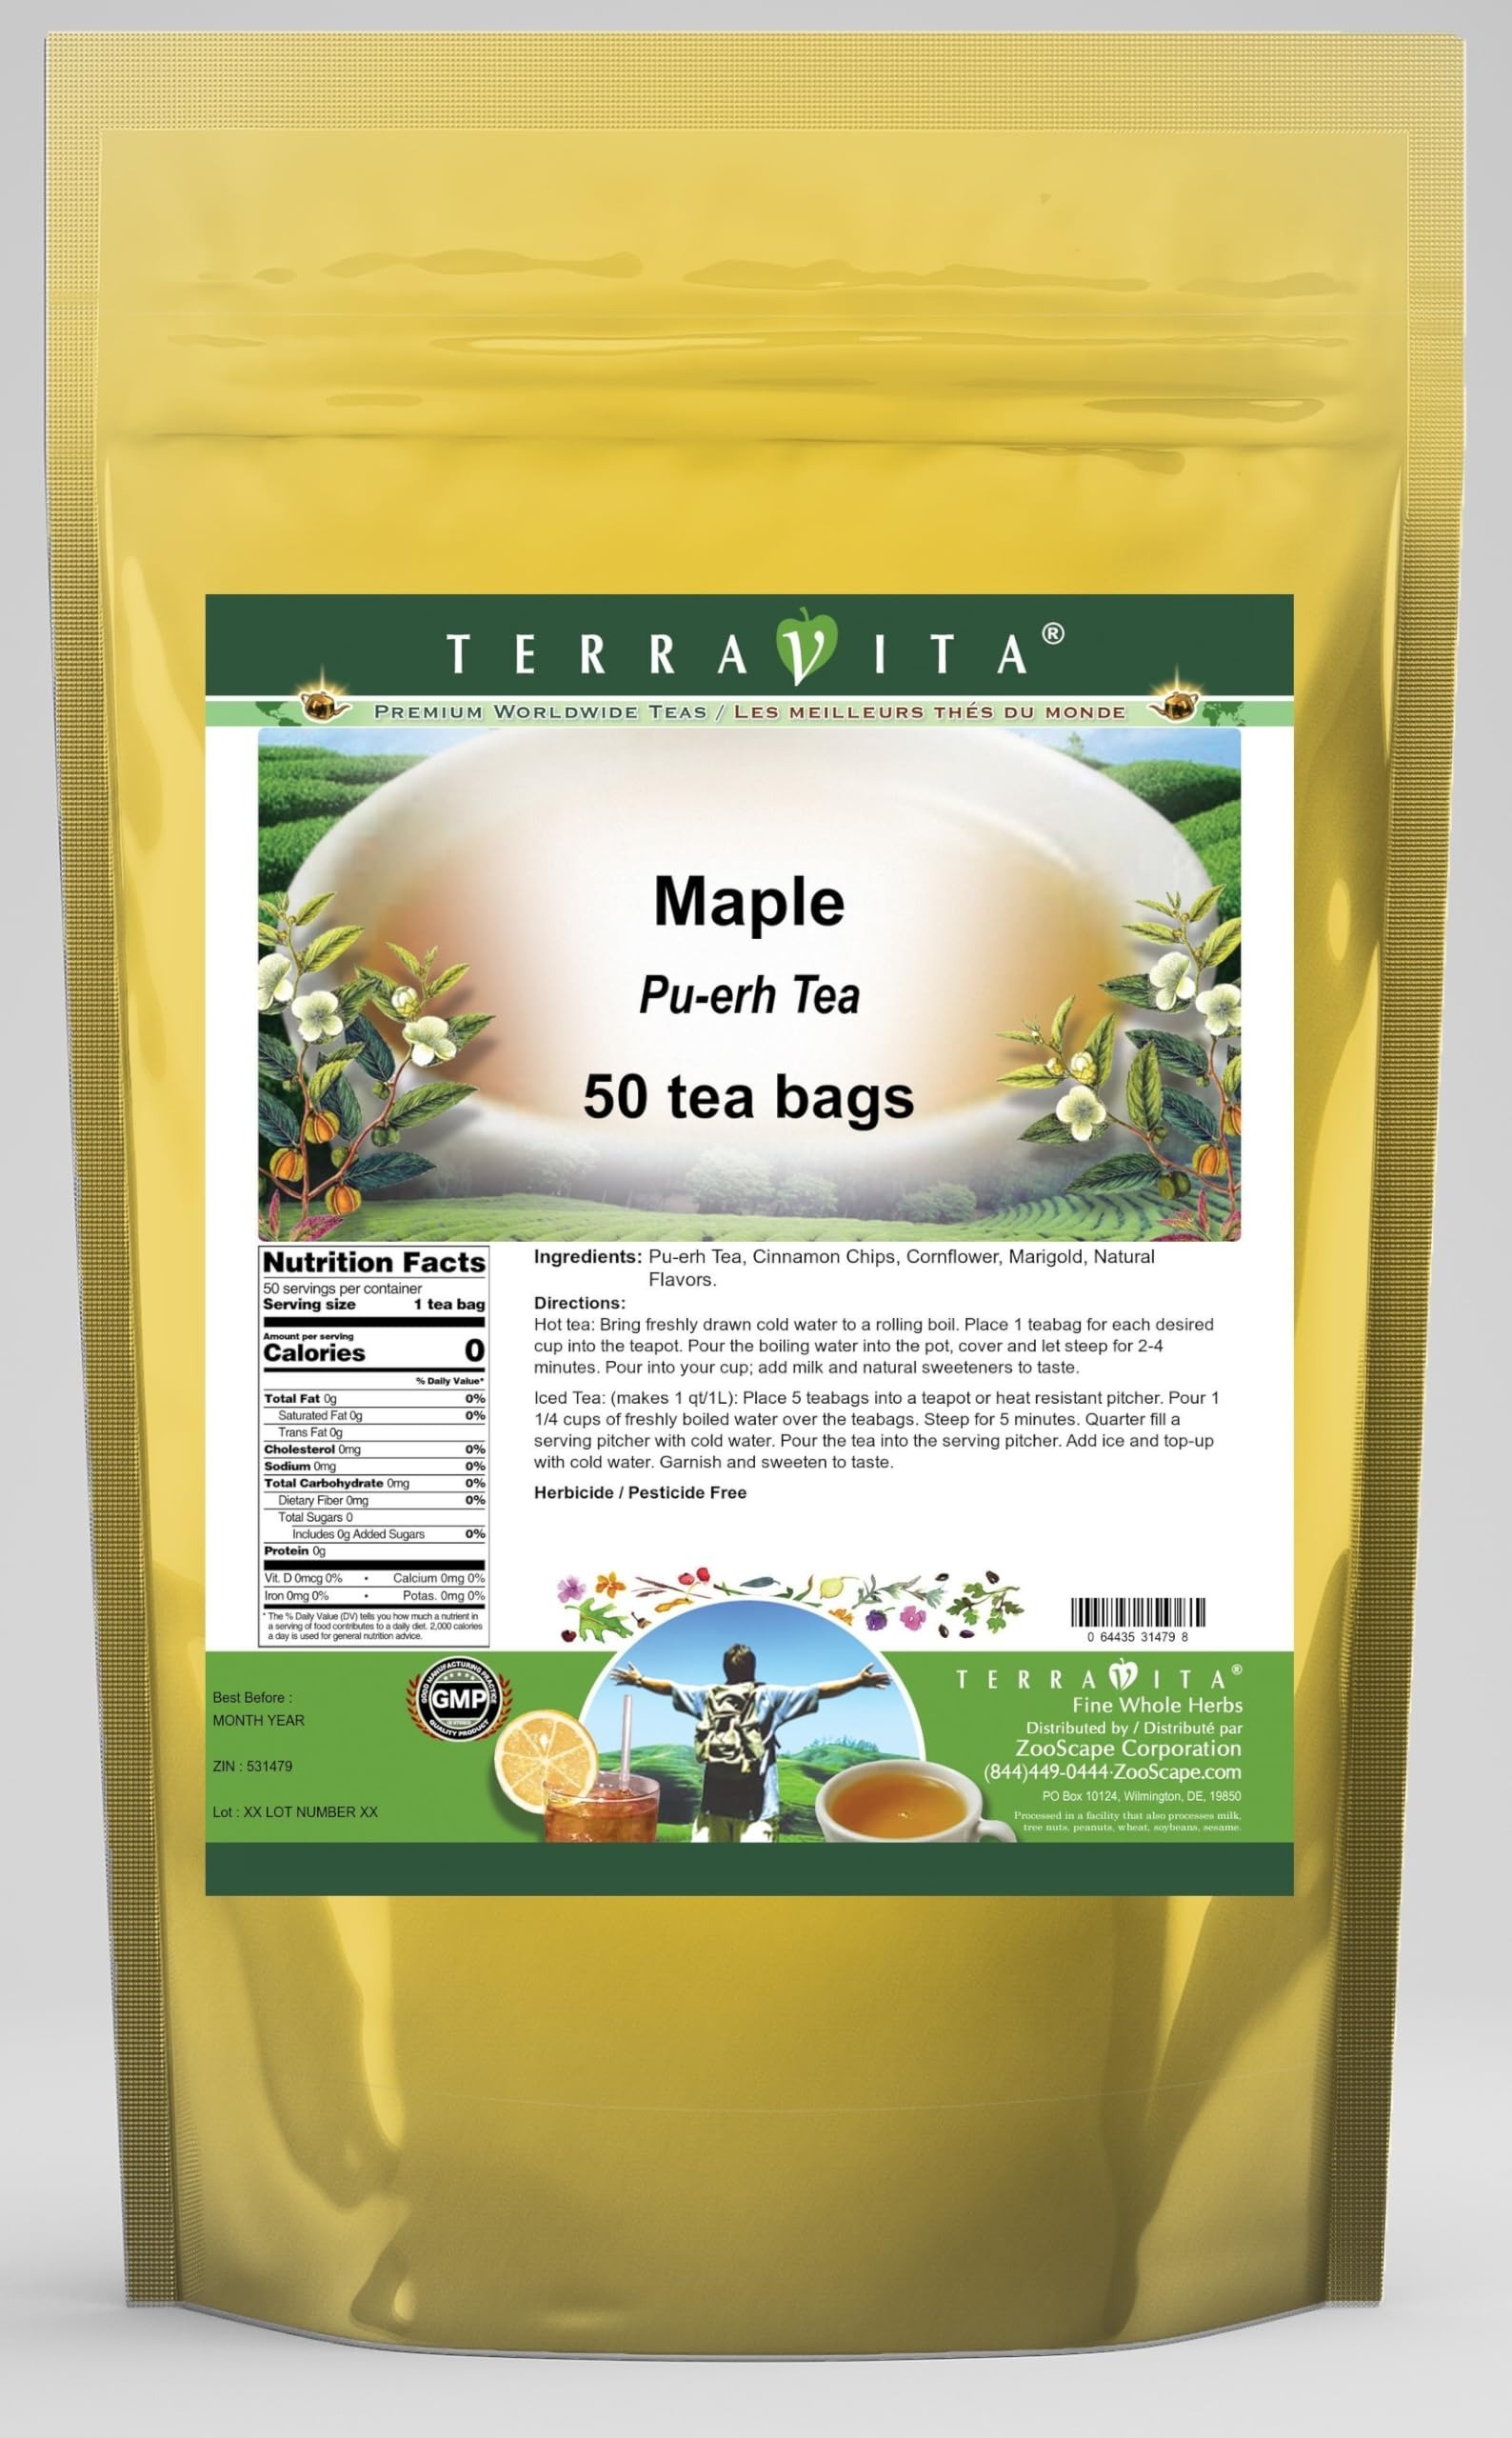
Item Name: Maple Pu-erh Tea (50 tea bags, ZIN: 531479) - 2 Pack
Bullet Point 1: Our Maple Pu-erh Tea is a terrific flavored Pu-erh tea with Cinnamon Chips, Cornflower and Marigold that you can enjoy again and again! You will really enjoy the special Maple aroma and taste! - Ingredients: Pu-erh tea, Cinnamon Chips, Cornflower, Marigold and natural maple flavor.
Bullet Point 2: No fillers.
Bullet Point 3: Manufacturer: TerraVita
Bullet Point 4: Size: 50 tea bags
Bullet Point 5: Pu-erh Tea Bags - Packed in a convenient upright pouch!
Product Description: Our Maple Pu-erh Tea is a terrific flavored Pu-erh tea with Cinnamon Chips, Cornflower and Marigold that you can enjoy again and again! You will really enjoy the special Maple aroma and taste! - Ingredients: Pu-erh tea, Cinnamon Chips, Cornflower, Marigold and natural maple flavor. - Hot tea brewing method: Bring freshly drawn cold water to a rolling boil. Place 1 teabag for each desired cup into the teapot. Pour the boiling water into the pot, cover and let steep for 2-4 minutes. Pour into your cup; add milk and natural sweeteners to taste. - Iced tea brewing method: (to make 1 liter/quart): Place 5 teabags into a teapot or heat resistant pitcher. Pour 1 1/4 cups of freshly boiled water over the teabags. Steep for 5 minutes. Quarter fill a serving pitcher with cold water. Pour the tea into the serving pitcher. Add ice and top-up with cold water. Garnish and sweeten to taste. - TerraVita is an exclusive line of premium-quality, natural source products that use only the finest, purest and most potent ingredients found around the world. TerraVita is hallmarked by the highest possible standards of purity, potency, stability and freshness. All of our products are prepared with the highest elements of quality control, from raw materials through the entire manufacturing process, up to and including the moment that the bottles or bags are sealed for freshness and shipped out to you. Our highest possible standards are certified by independent laboratories and backed by our personal guarantee. - TerraVita exists to meet and ensure your family's health and wellness without the harmful effects of chemicals and health products. We strive to make all of our products affordable and reliable and are constantly searching the market to maintain our affordability and to look for new ways
Value: 100.0
Unit: Count

Price: 39.71